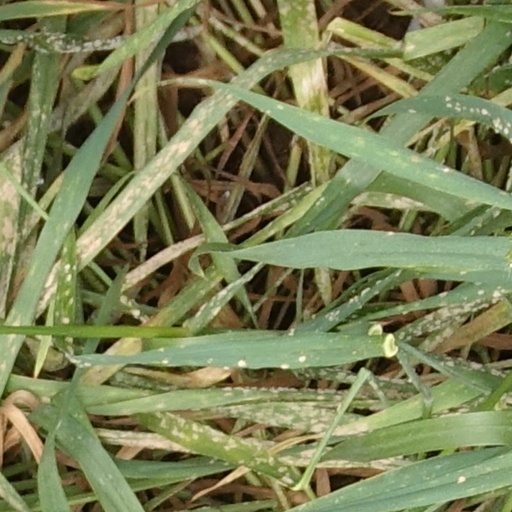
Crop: wheat